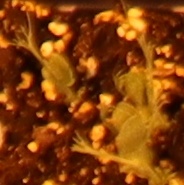
Label: Field Pea